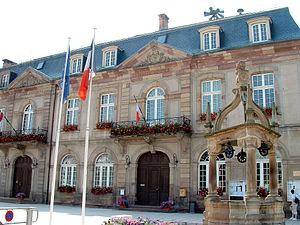
Rosheim - Hôtel de ville et puits